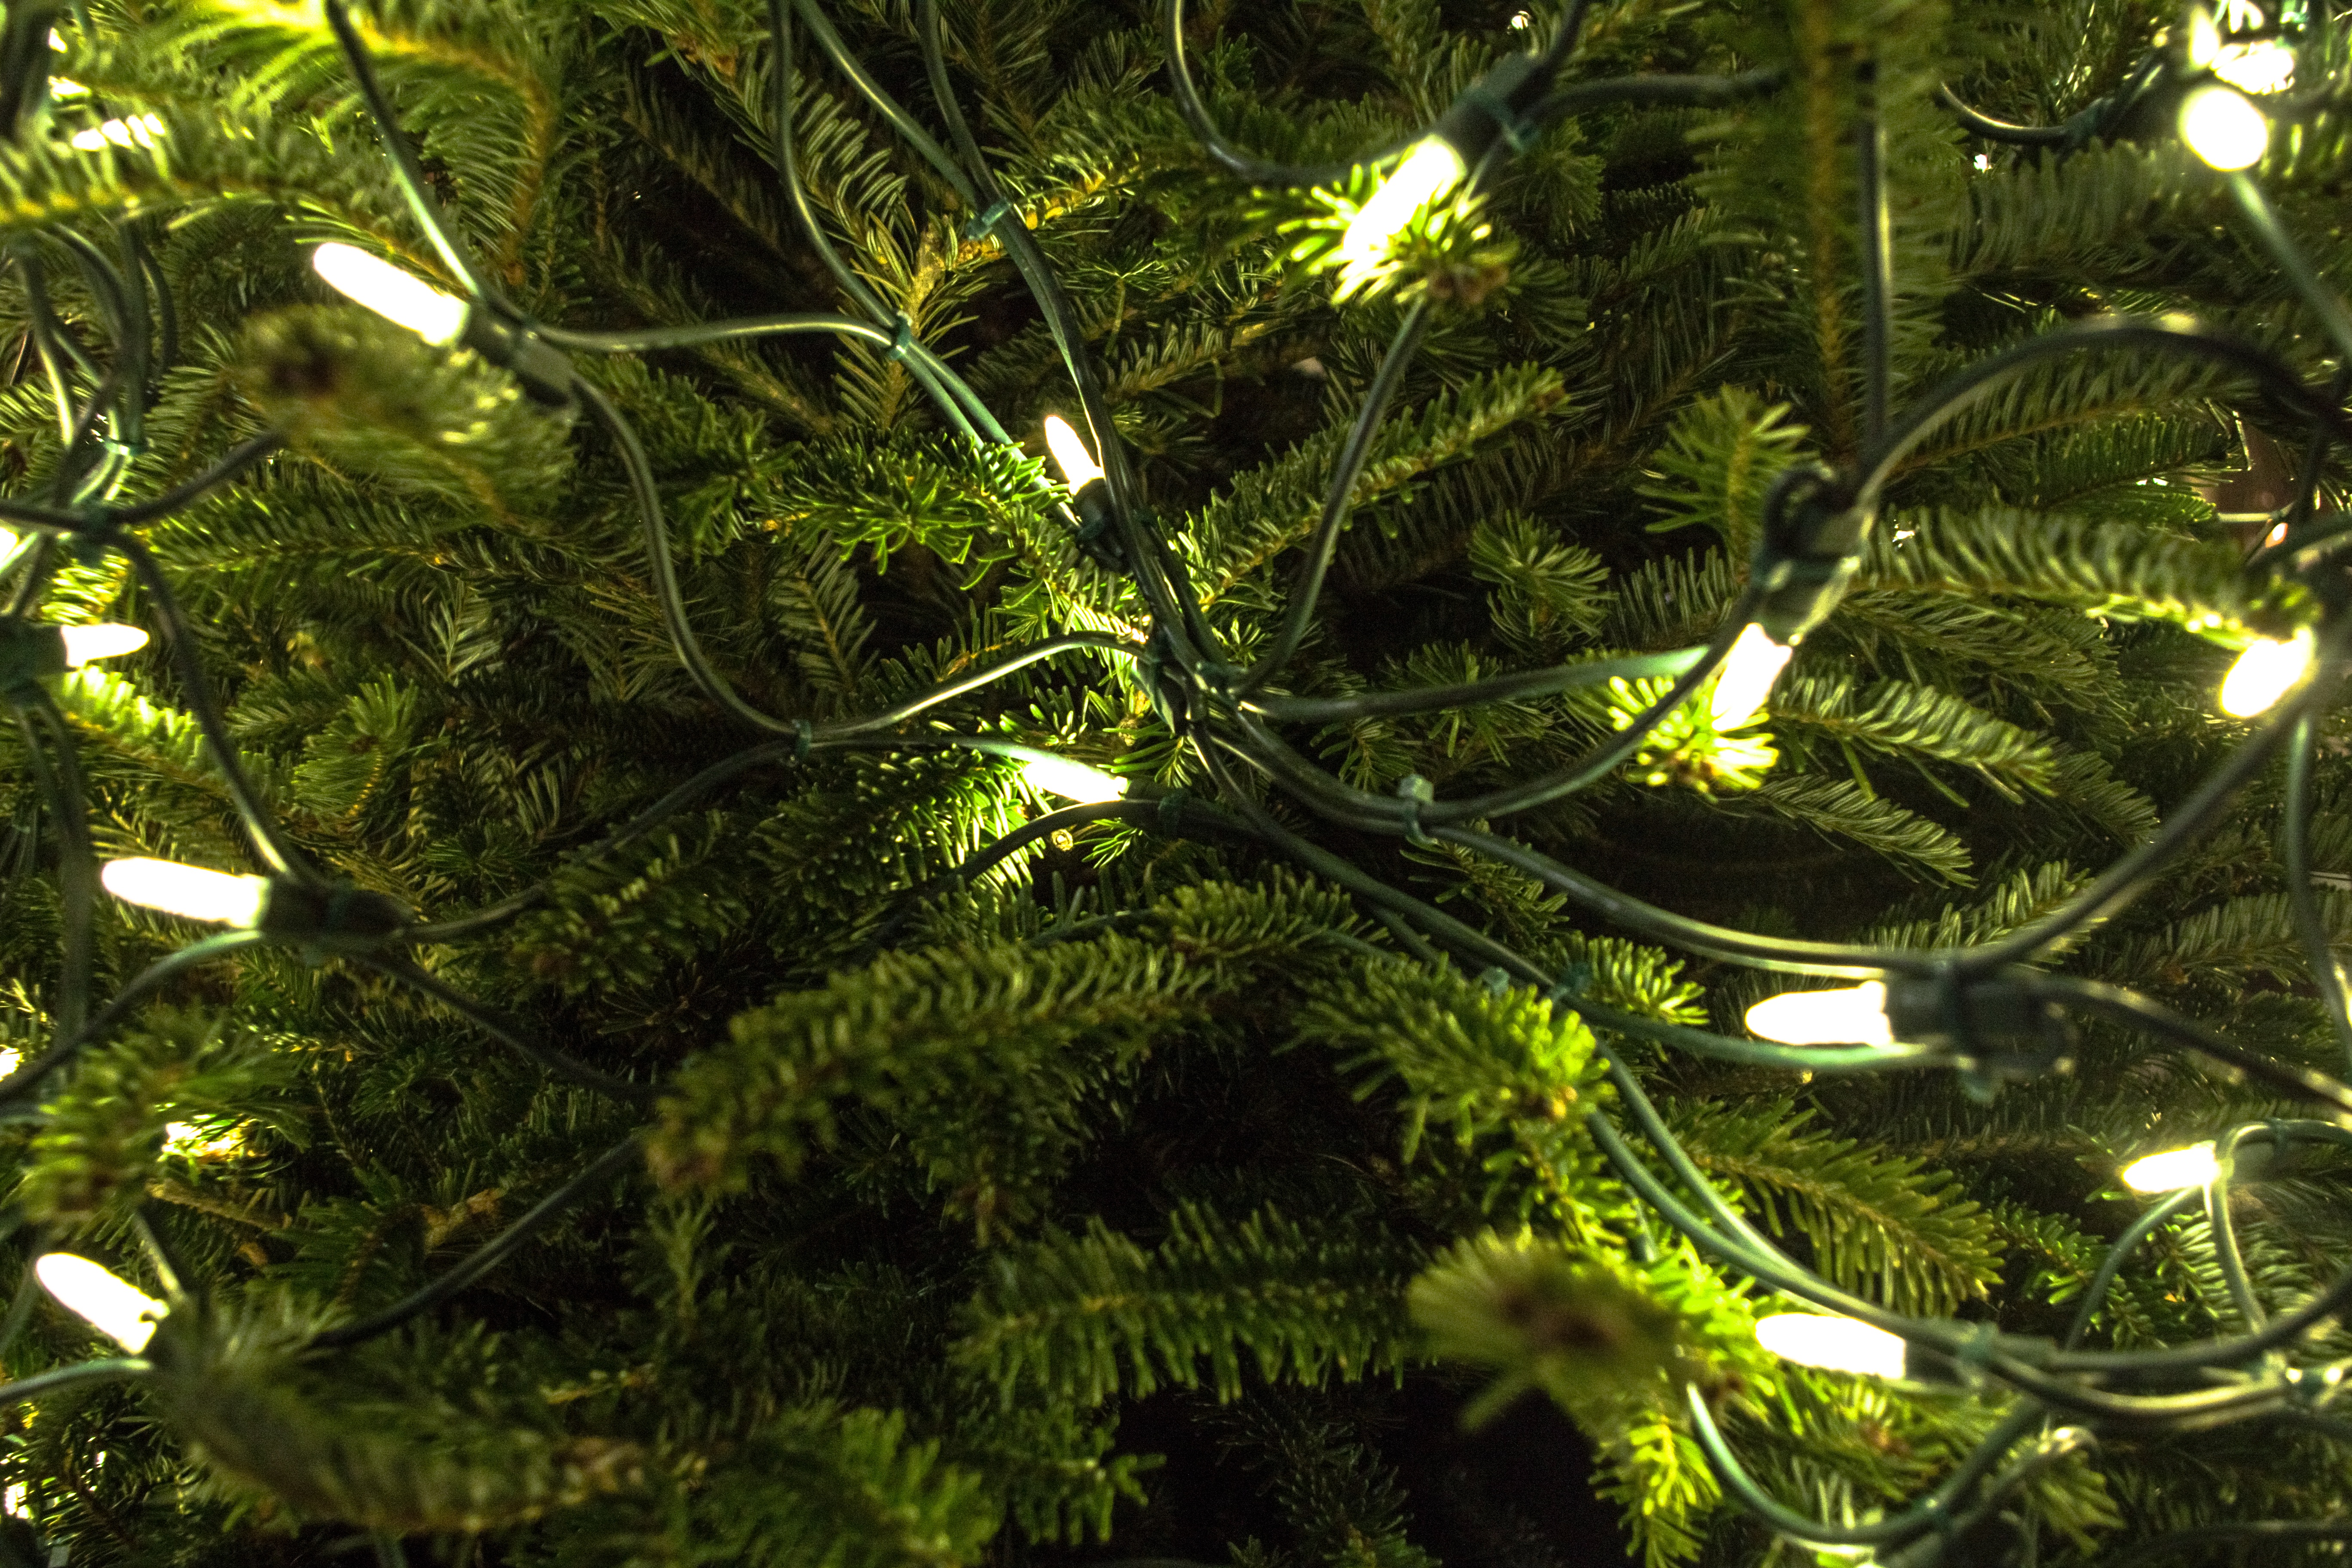
tree, forest, branch, plant, jungle, evergreen, botany, garden, fir, christmas tree, conifer, christmas decoration, spruce, rainforest, ecosystem, biome, woody plant, temperate coniferous forest, land plant